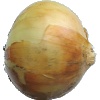
Label: white_onion